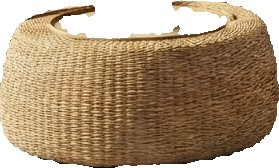
Surface category: table